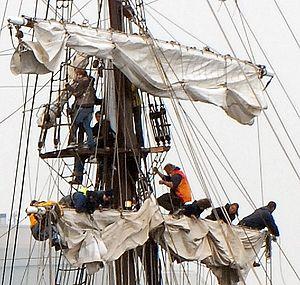
Sur un navire à voile, les cargues sont des cordages, manœuvrés depuis le pont et qui servent à carguer les voiles qu'on ne souhaite plus utiliser par exemple parce que le vent forcit ou parce que le voilier arrive au port. Pour parachever la manœuvre et éviter toute prise au vent, la voile carguée doit être ensuite rabantée avec des rabans.